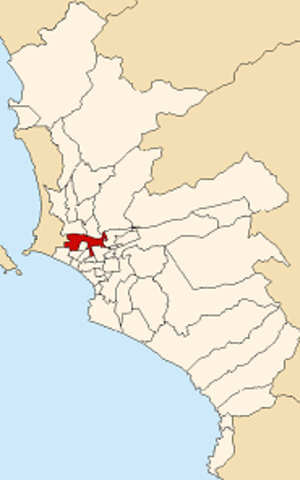
Le district de Lima est le district capitale de la province de Lima et le siège de la Municipalité Metropolitaine de Lima au Pérou.